Nkambé

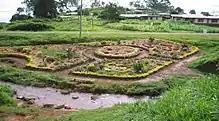
The Chua Chua Botanical Gardens, established by Farmer Tantoh, are a popular attraction in Nkambe.

Most of the people in Nkambe Central commune are Wimbum - the three clans which speak the Limbum language. Nkambe Central contains the northwest part of Wimbum-land, including the villages of Kungi, Konchep, Binshua, Bih, Saah, Wat, Nwangri, Mbaa, Kup, Chup, Bongom, Mbot, Tabenken, Njap/Ngie Binka, Binjeng, and Nkambe-town. Ndu Commune contains the southeast part of Wimbum-land. Most Wimbum are farmers, raising maize, beans, njama-njama, Irish potatoes, cocoyams, plantains, bananas, etc. Scattered Fulani also live in the district, grazing cattle on the grasslands. The population of Nkambe Central was estimated around 170,000 in 2011.